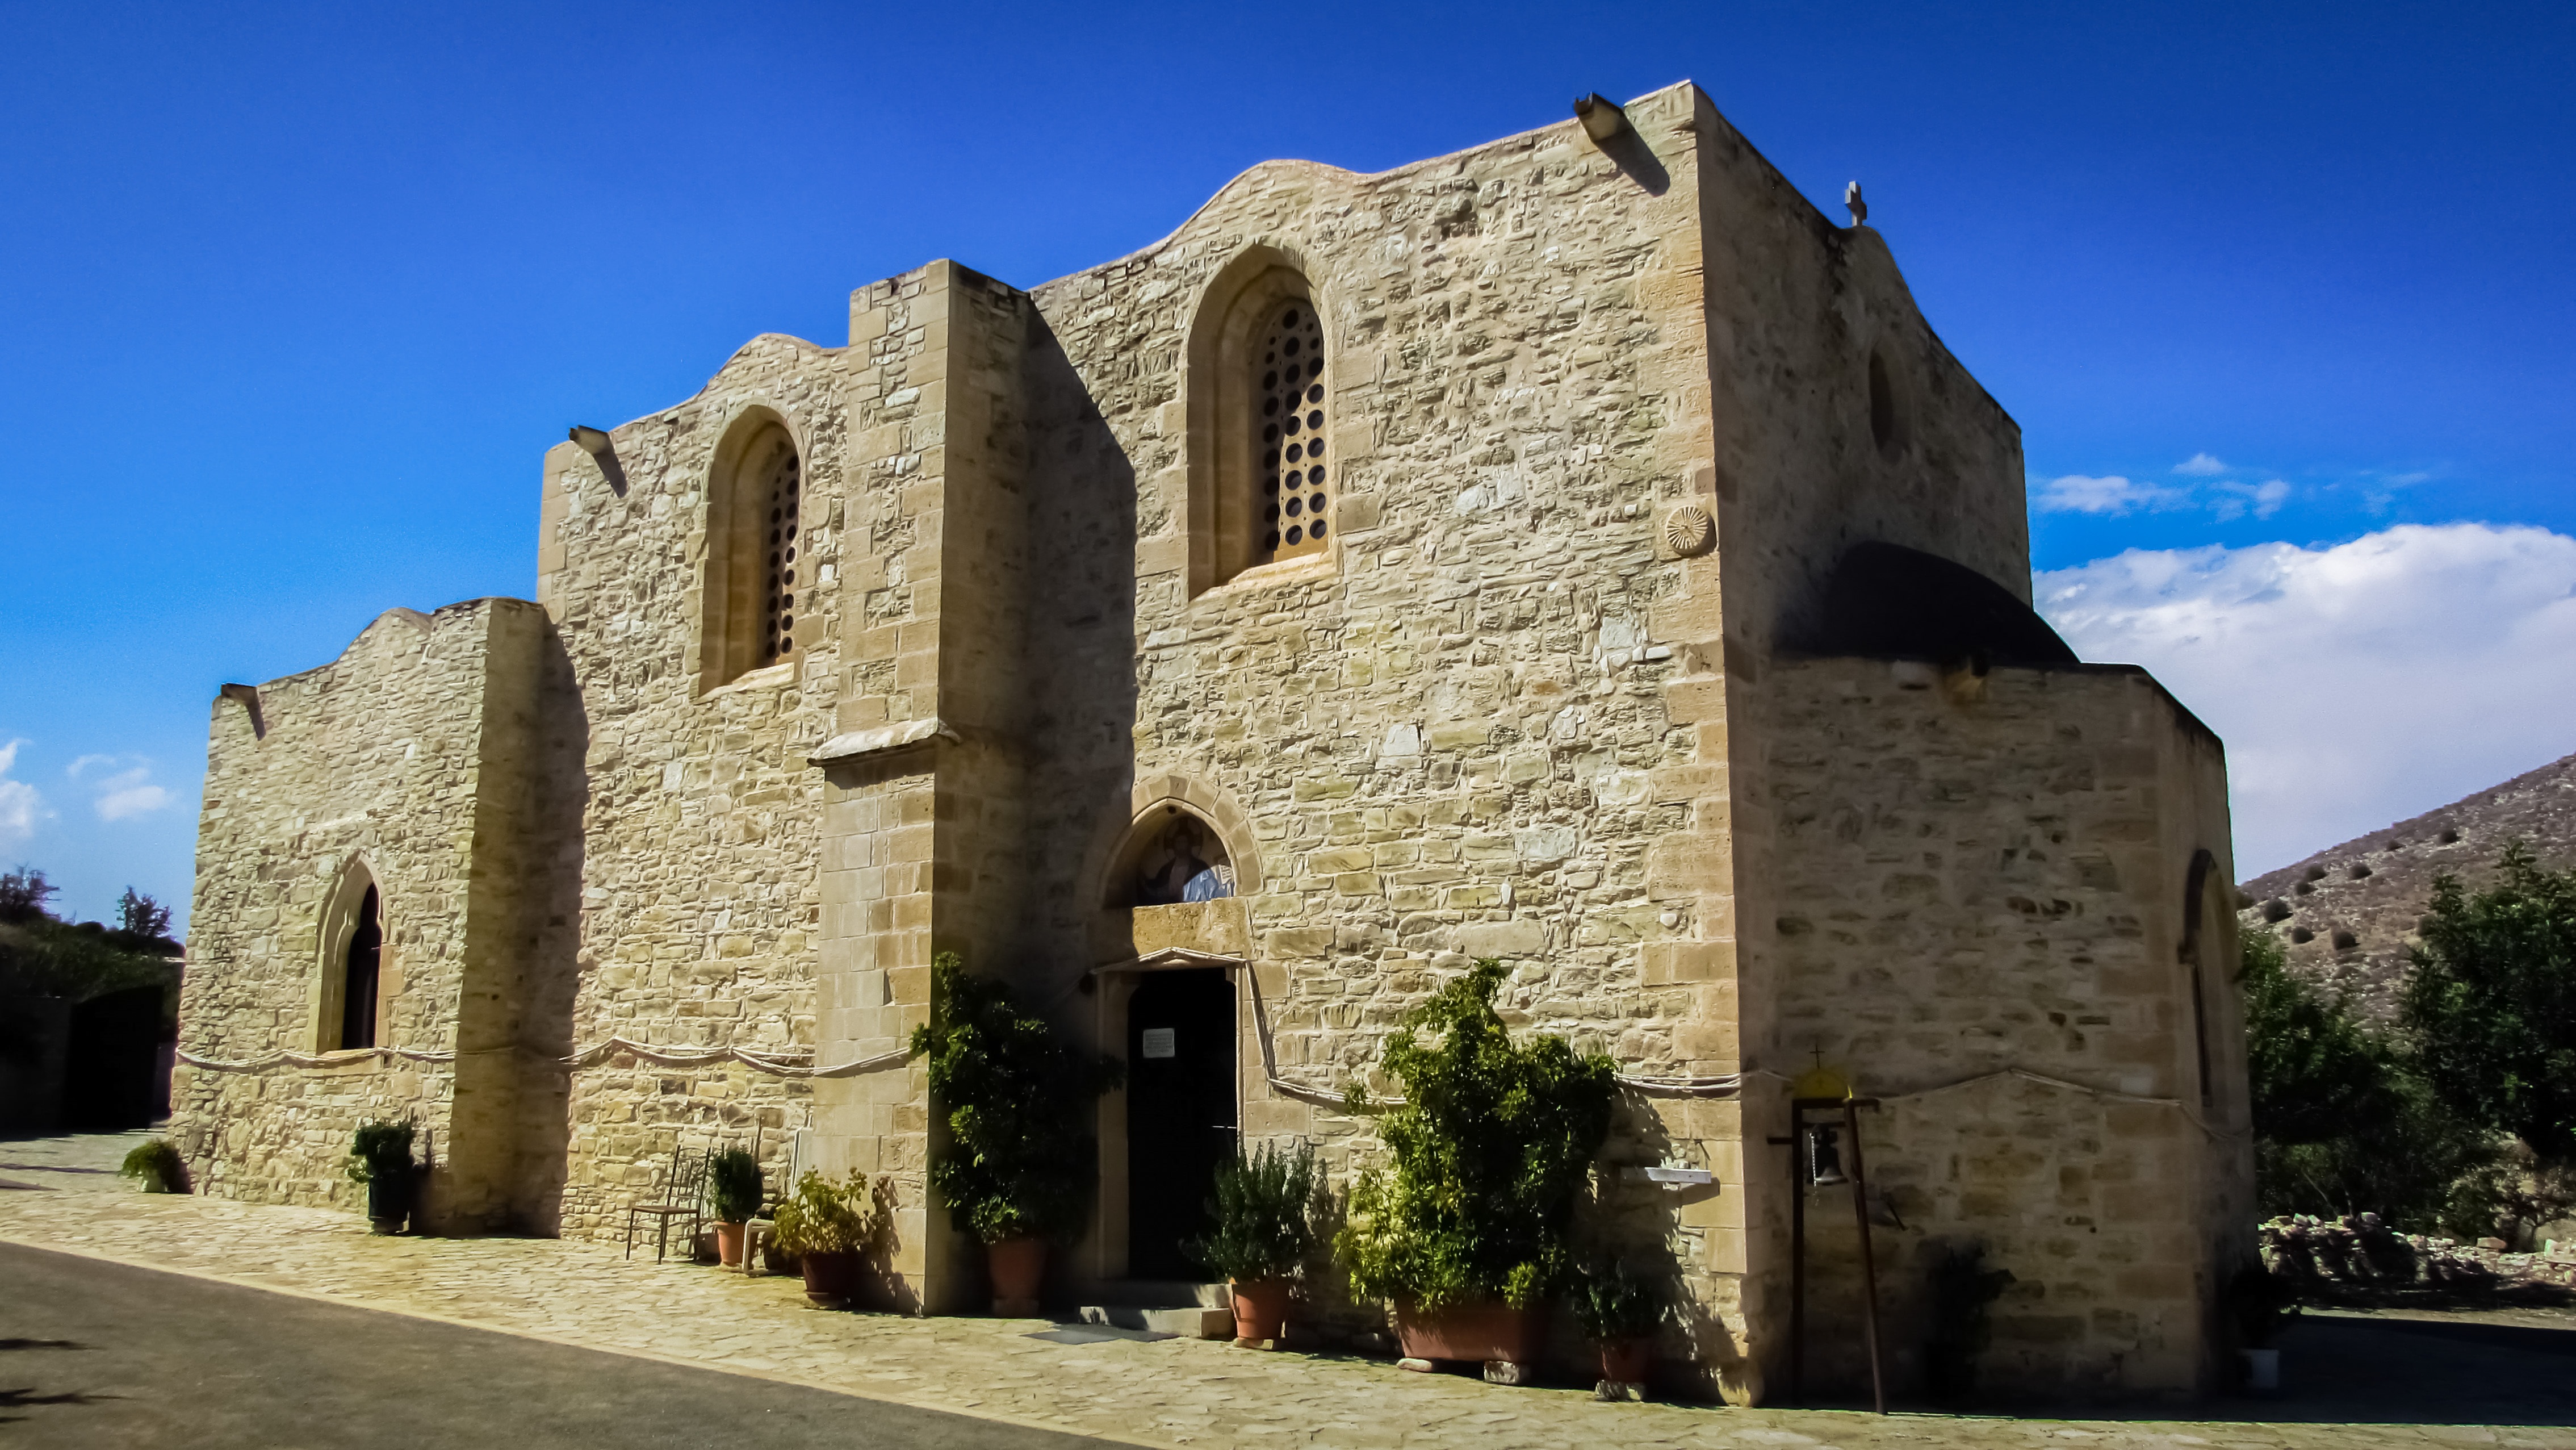
architecture, building, chateau, monument, village, religion, castle, church, chapel, fortification, tourism, place of worship, medieval, ruins, monastery, history, christianity, orthodox, abbey, historical, estate, middle ages, cyprus, byzantine, 14th century, panagia stazousa, historic site, ancient history, spanish missions in california